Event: Ecuador Earthquake
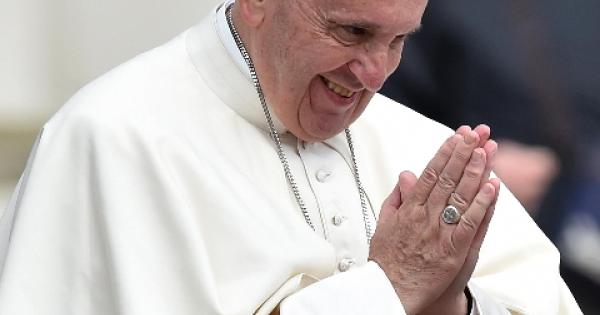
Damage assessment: no_damage